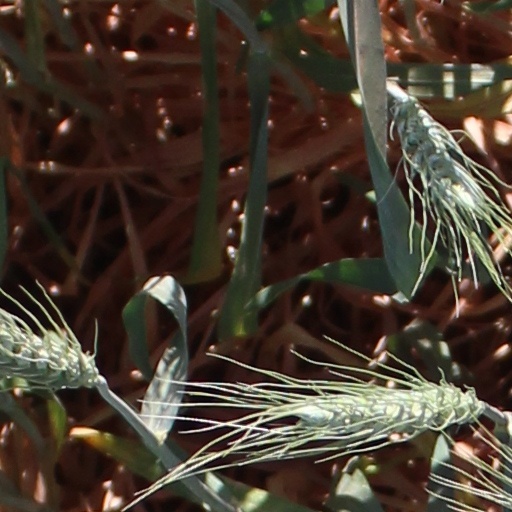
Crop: wheat